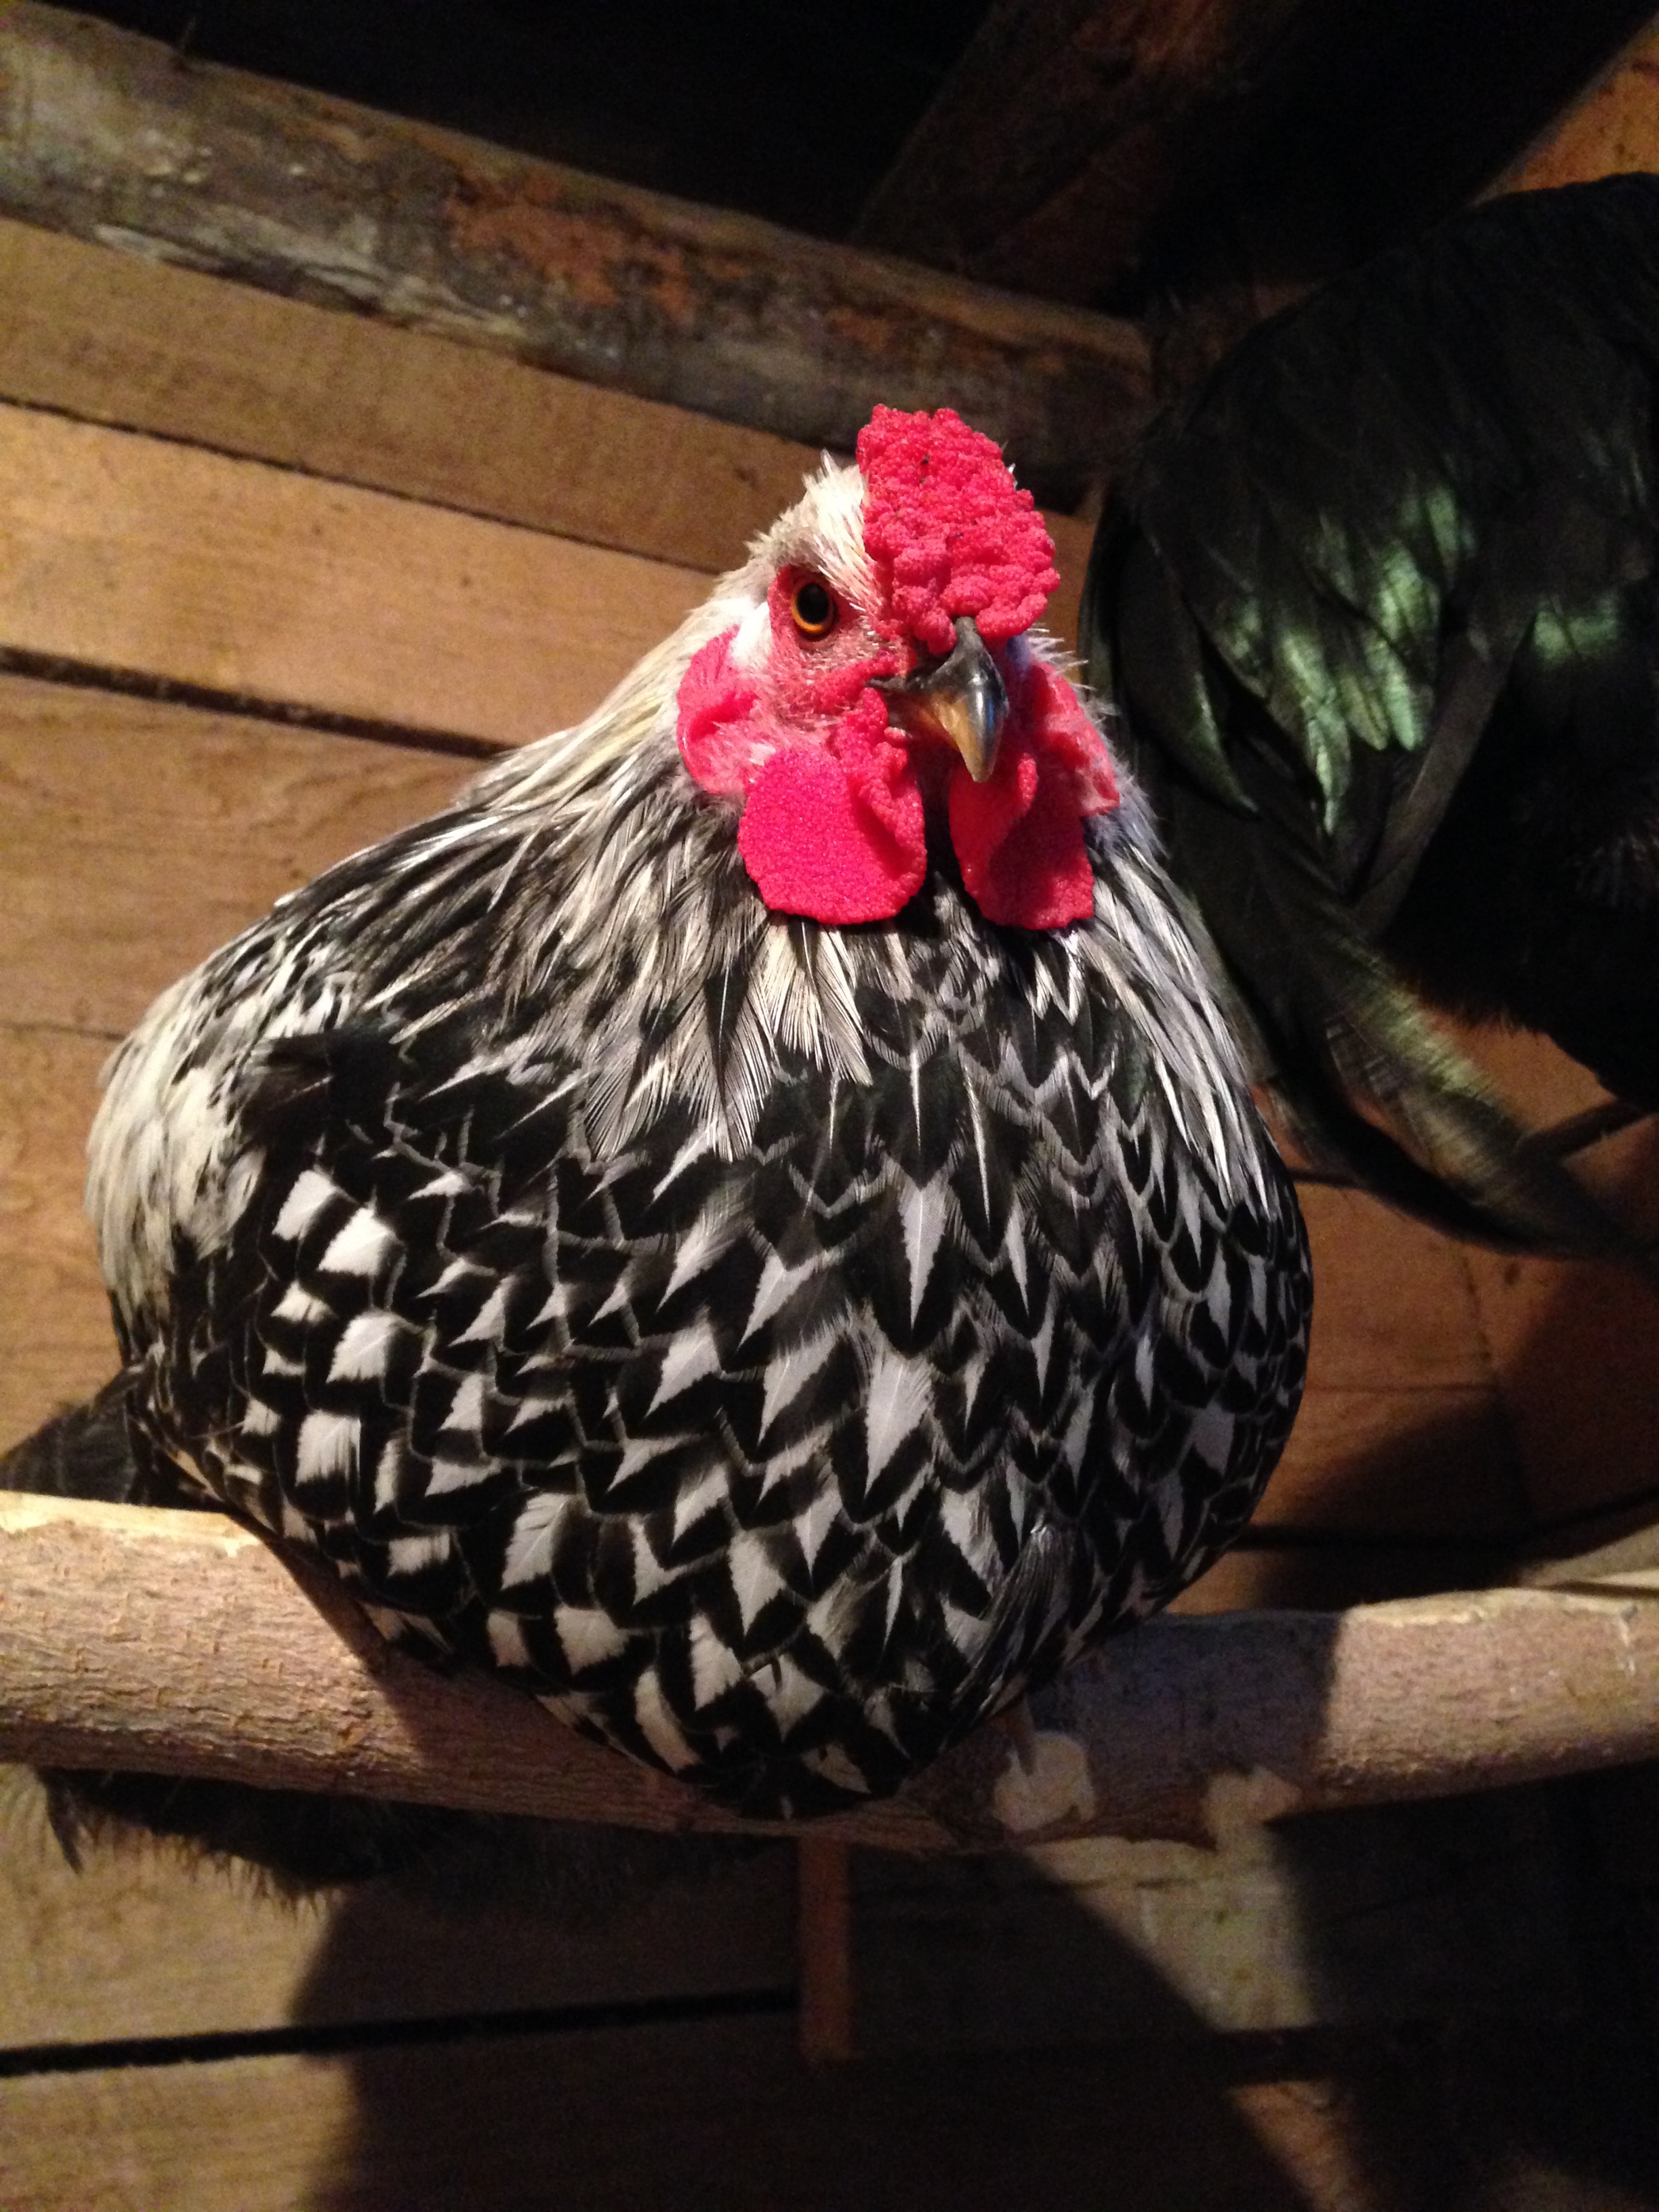
bird, farm, animal, beak, agriculture, chicken, fowl, cockerel, rooster, poultry, galliformes, vertebrate, phasianidae, wyandotte